Drei Annen Hohne

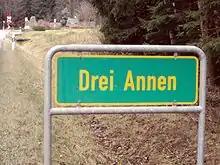
Drei Annen sign

Drei Annen Hohne is the name of a small settlement within the municipal area of Wernigerode in Saxony-Anhalt, Germany.